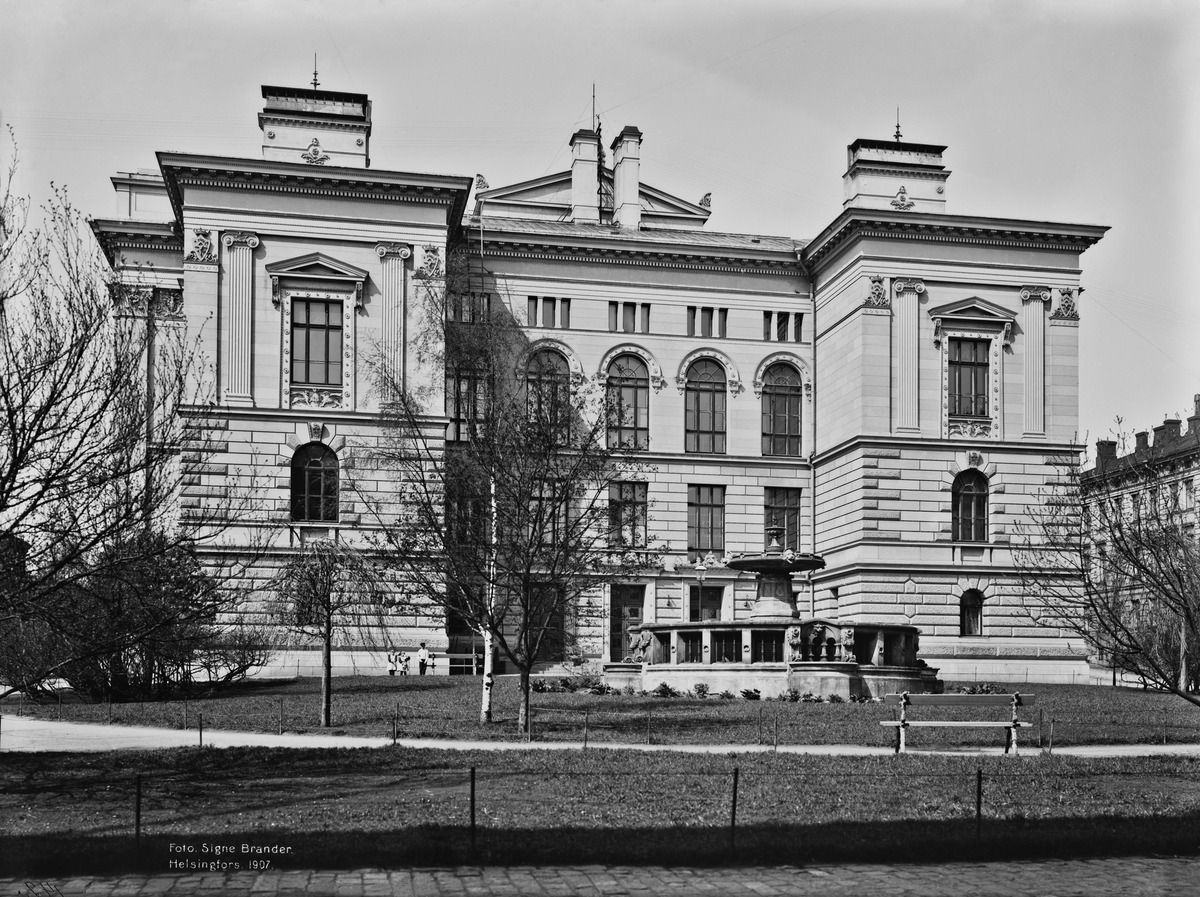
Säätytalo, Nikolainkatu (Snellmaninkatu) 9 - 11, takafasadi
sisällön kuvaus: Säätytalo, Nikolainkatu (Snellmaninkatu) 9 - 11, takafasadi. Etualalla Säätytalon puisto mustavalkoinen
Kuvaaja: Brander, Signe, valokuvaaja
Ajankohta: kuvausaika 1907
Paikka: Suomi, Uusimaa, Helsinki, Kruununhaka Helsinki, Snellmaninkatu 9 - 11, Säätytalon puisto
Aiheet: Säätyvaltiopäivät, valtiopäivät säätyvaltiopäivät, kansanedustuslaitokset, suihkukaivot